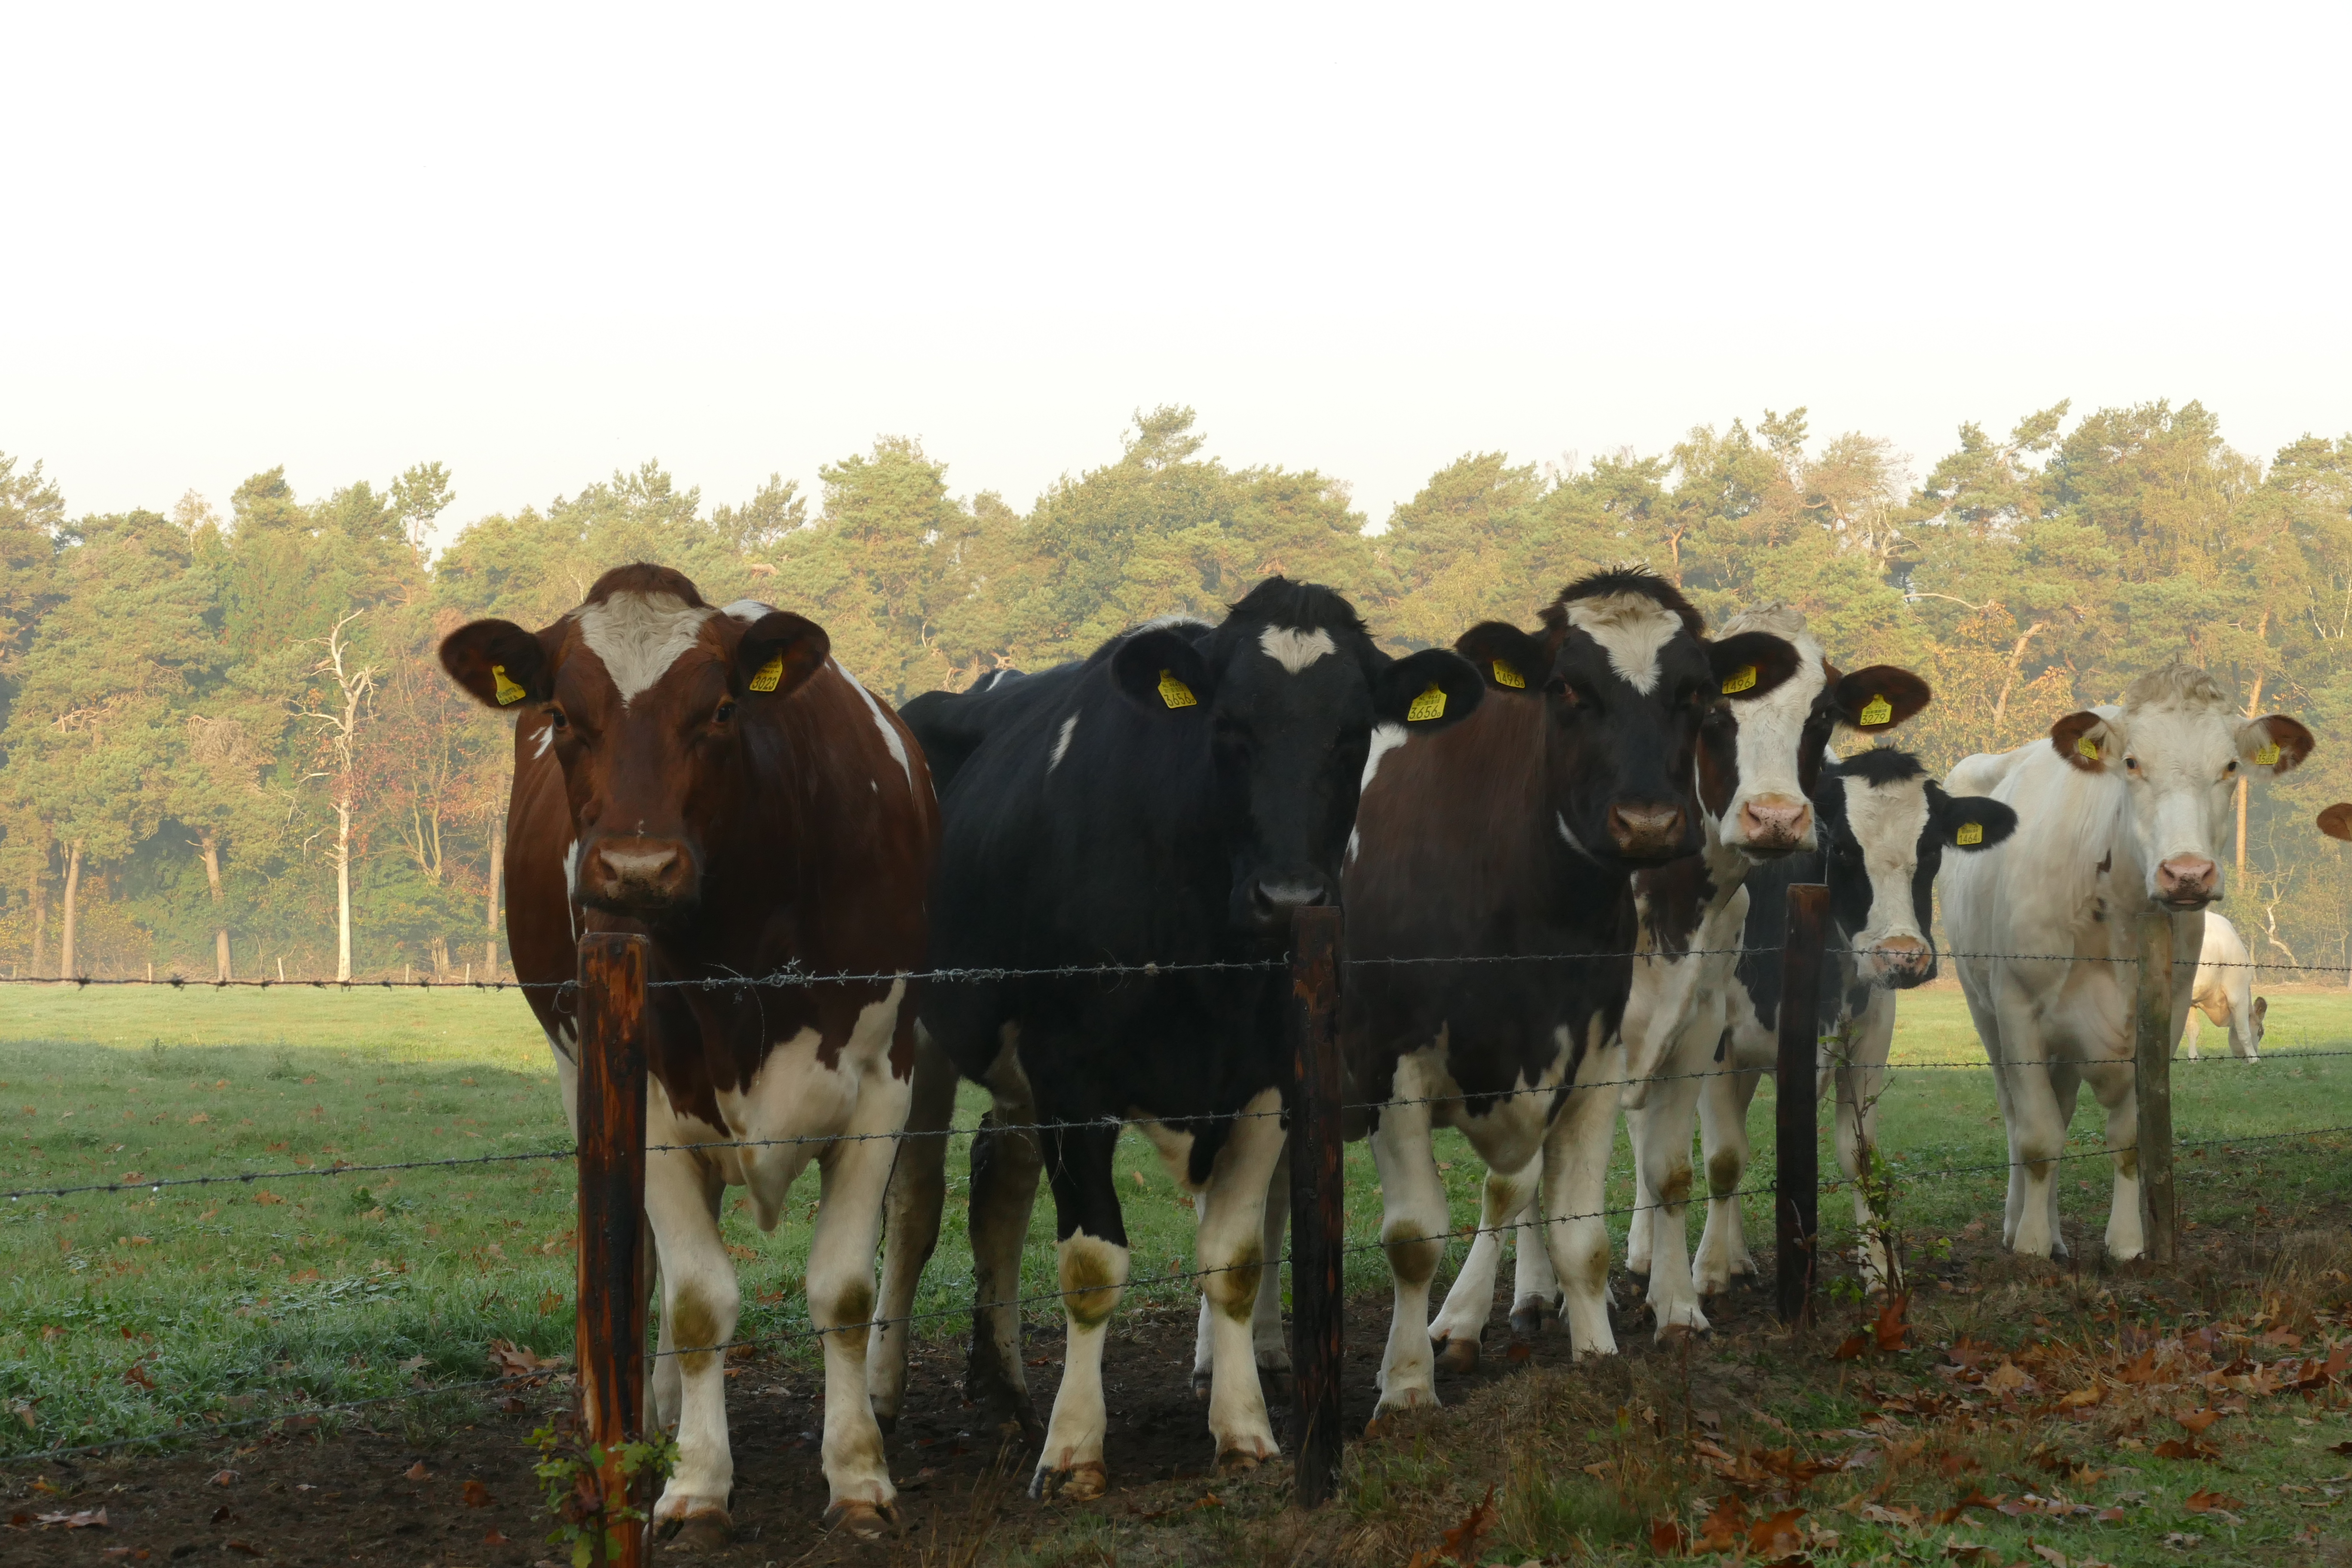
cows, curious, standing, together, meadow, holland, looking, morning, sunny, day, foggy, cattle like mammal, dairy cow, herd, pasture, rural area, dairy, agriculture, cow goat family, livestock, ox, grass, field, grazing, horn, farm, tree, grassland